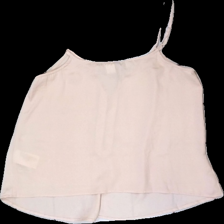
View: back
Type: Tank top
Category: Ladies
Brand: H&M
Colors: Pink
Material: 100% polyester
Cut: Regular
Size: 36
Season: All
Stains: Minor
Smell: Minor
Price range: <50
Recommended usage: Recycle
Comment: detergent smell